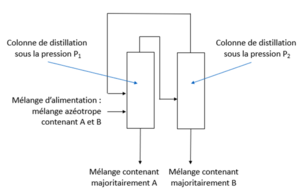
La distillation par balancement de pression est une technique de distillation de mélanges azéotropes qui consiste à adjoindre deux colonnes de distillation fonctionnant sous des pressions différentes. Elle tire parti du fait que la composition azéotropique d’un mélange peut dépendre de façon significative de la pression. Chacune des colonnes a pour rôle de séparer l’un des constituants du mélange.